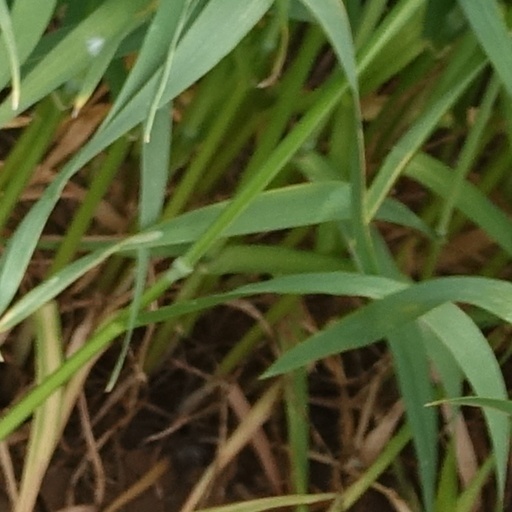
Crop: wheat